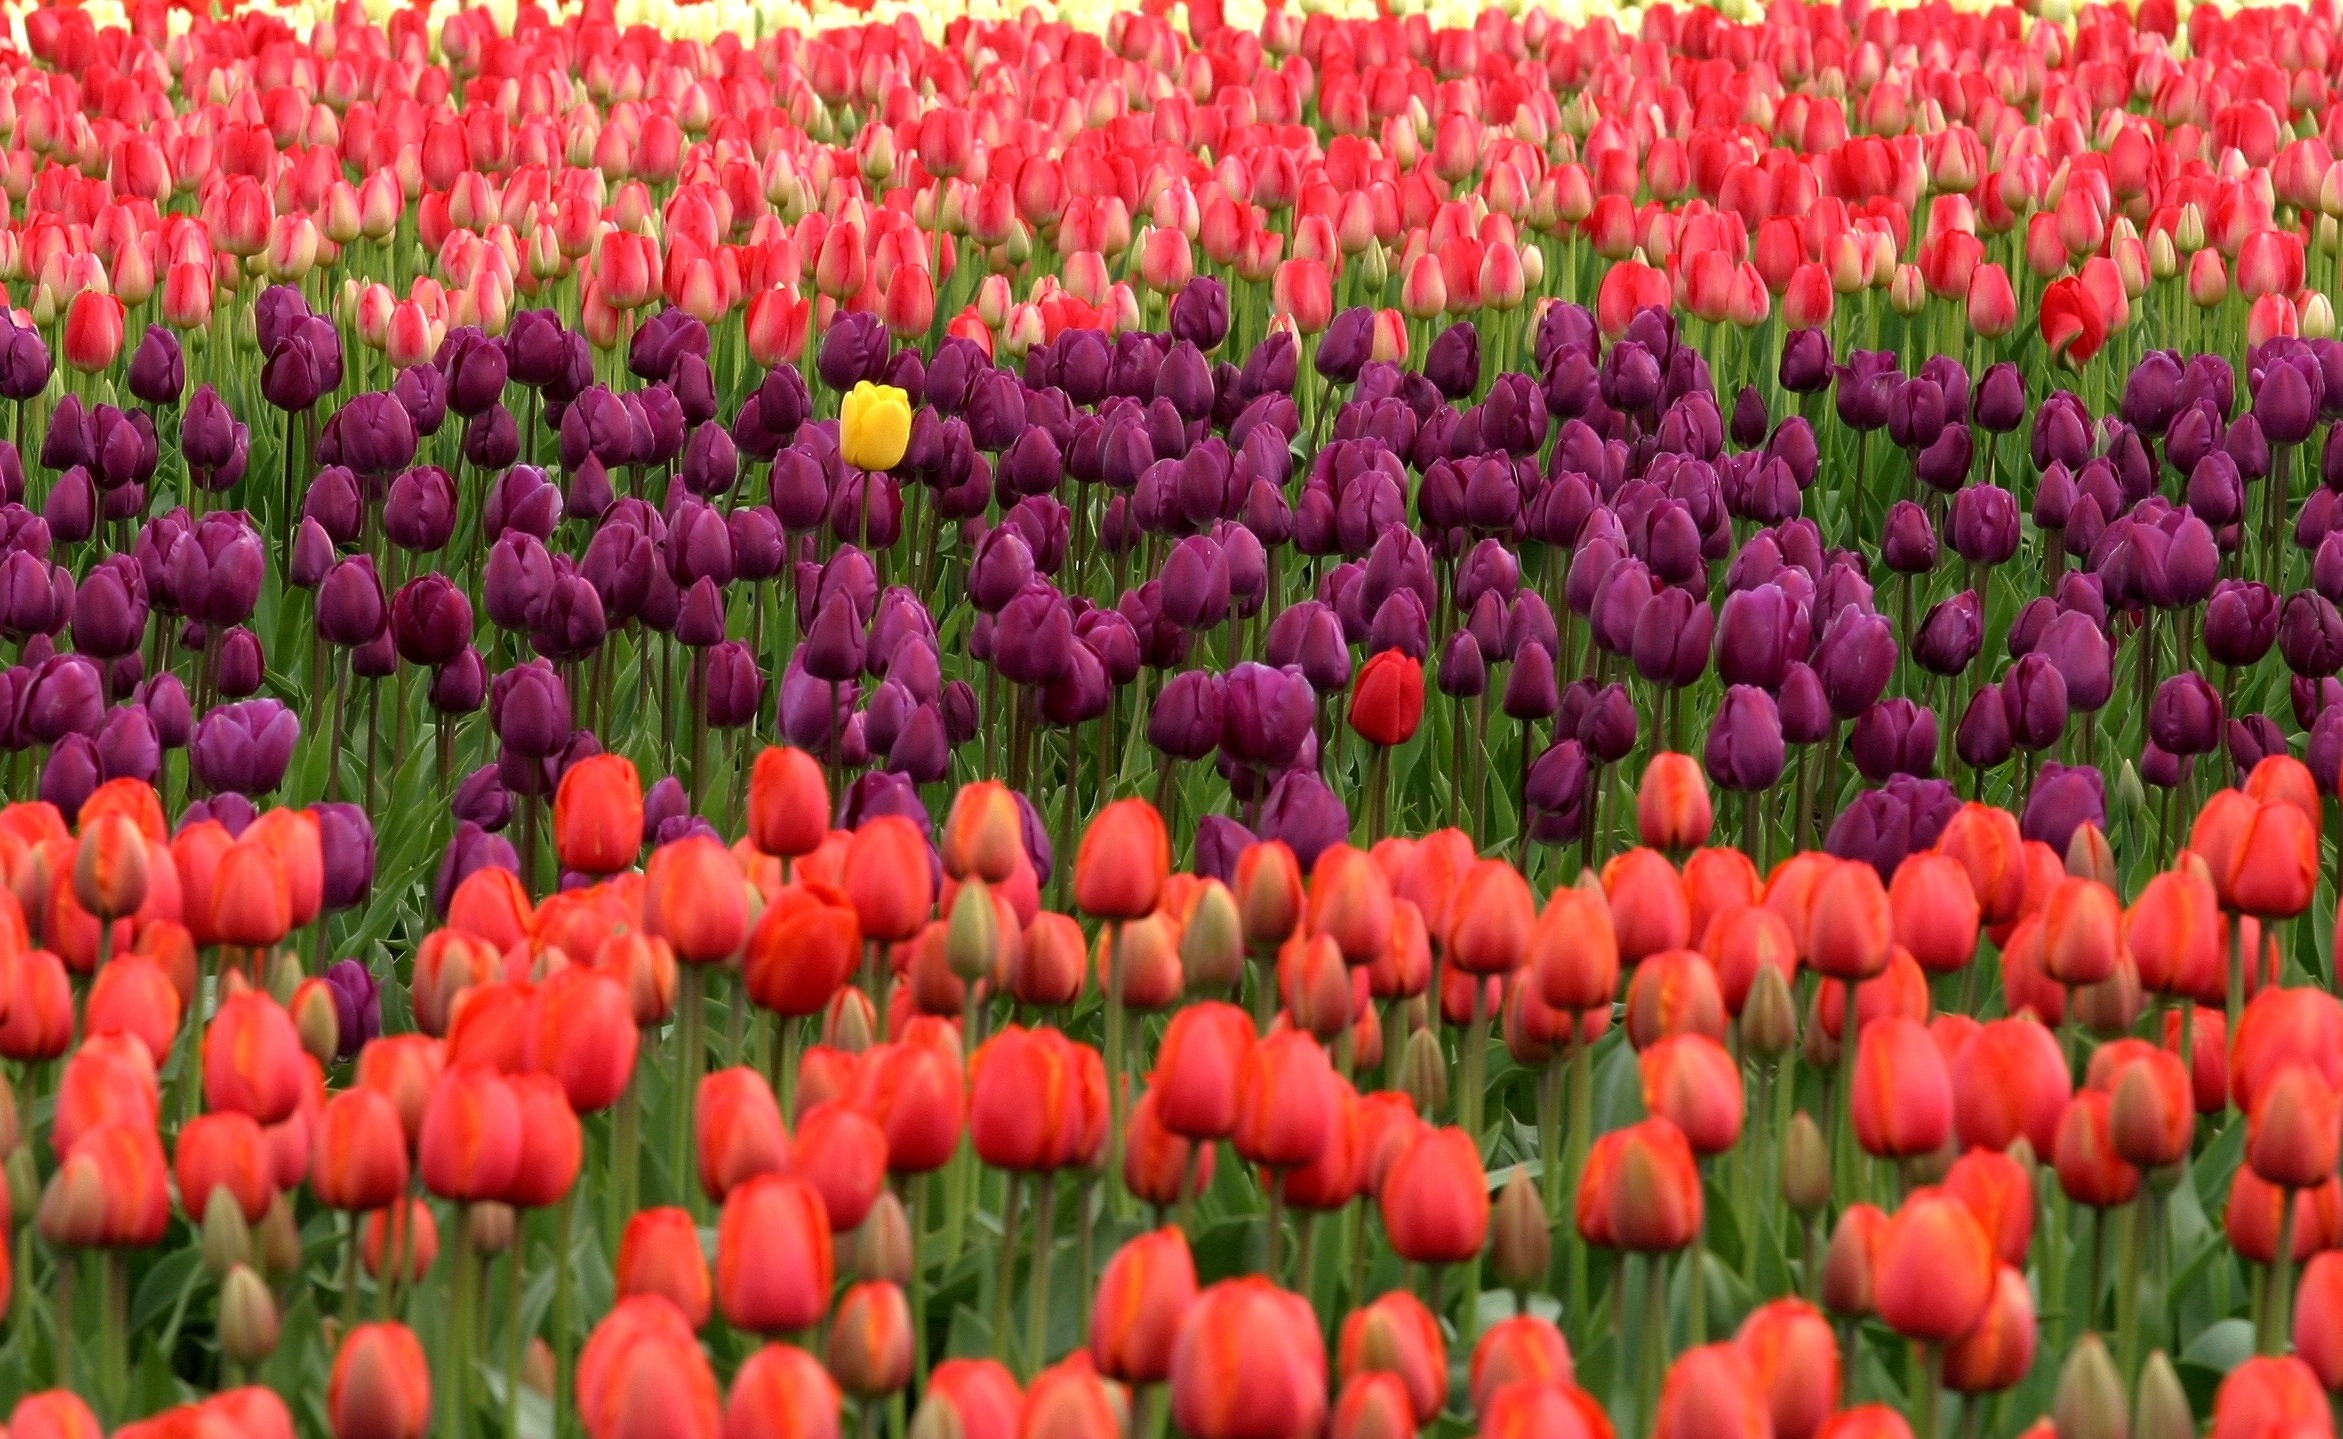
plant, field, flower, purple, petal, tulip, red, contrast, yellow, flowers, tulips, unique, flowering plant, be yourself, stand out, lily family, land plant, true colors